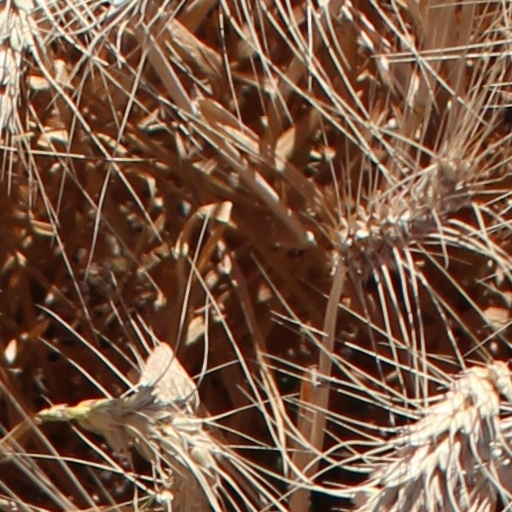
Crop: wheat